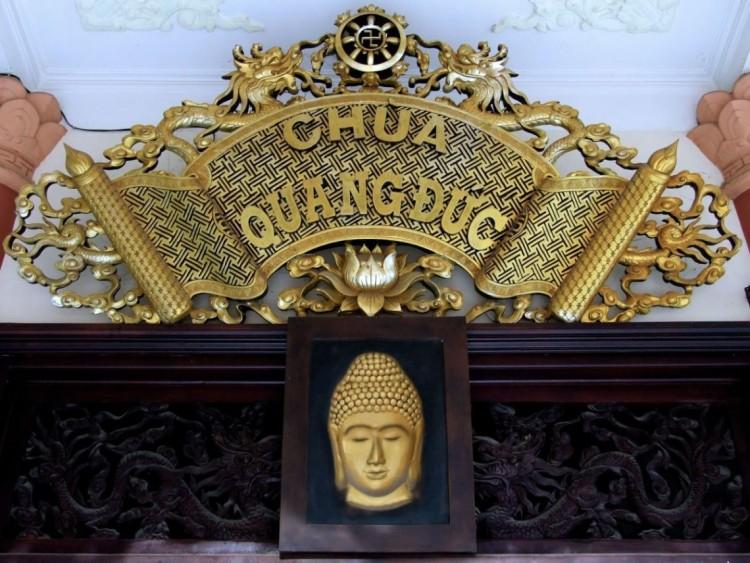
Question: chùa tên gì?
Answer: chùa quang đức